Jules Isaac

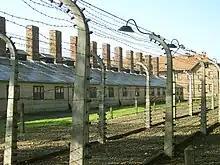
Barbed wire near by the entrance of Auschwitz I

After being discharged from the army, Isaac returned to education. He was a teacher at the Lycée Saint-Louis in Paris from 1921 to 1936.